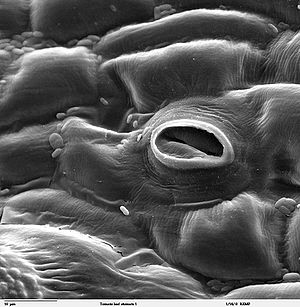
Spalteåbning
En spalteåbning (10 um) på et tomatblad. De ca. 1 um små hvide aflange eller ellipseformede tingester i fordybningerne er sandsynligvis bakterier.
Planternes blade udveksler gas med atmosfæren via små 10 µm lange spalteåbninger, som på botanisk fagsprog kaldes stoma og stomata, og som kan åbnes eller lukkes efter forholdene. Spalteåbningen er omgivet af to eller flere læbeceller, og ved hjælp af abscisinsyre kan planterne regulere deres turgortryk, sådan at de henholdsvis åbner og lukker spalteåbningen.